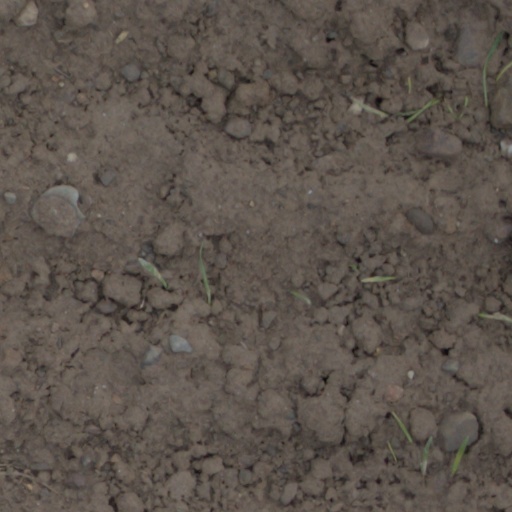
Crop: wheat